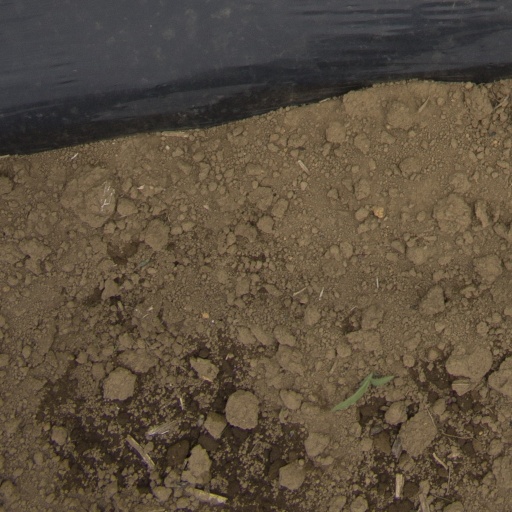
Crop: Jerusalem artichoke